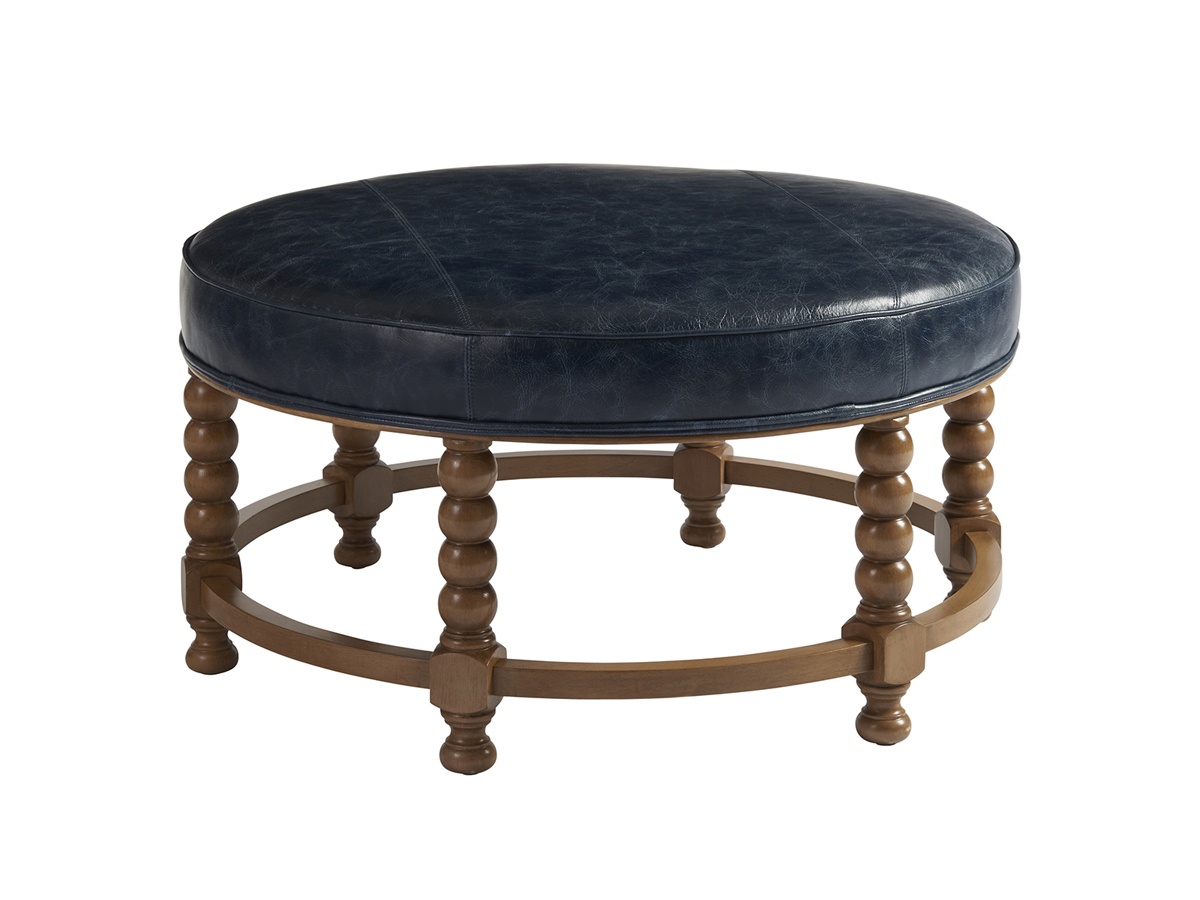
Naples Leather Cocktail Ottoman
Tight Seat
Brand: Barclay Butera
Category: Furniture > Outdoor Furniture > Outdoor Ottomans > Cocktail Ottomans